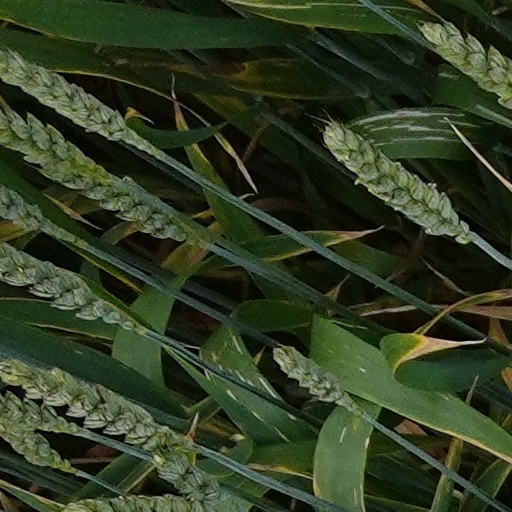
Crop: wheat